Melissa George

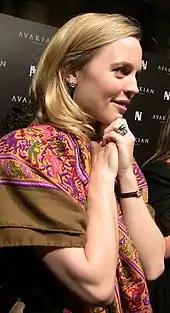
George in December 2008

After a supporting role in Steven Soderbergh's 1999 neo-noir crime film "The Limey", she was cast in a supporting role, Cleo Miller, in the 2001 black comedy "Sugar & Spice" and had a minor role in David Lynch's critically acclaimed "Mulholland Drive," which opened at the 2001 Cannes Film Festival. She starred in several unaired TV pilots, including the lead role in "Lost in Oz", an original sequel to "The Wizard of Oz", inspired by the Oz books of L. Frank Baum. After the pilot was filmed, a significant amount of time passed before the decision was made to film a second episode. However, by then George's contract had lapsed and she didn't want to move back to Australia to shoot it, as she had just moved to America. Ultimately, a second episode was never shot and the show was never picked up.